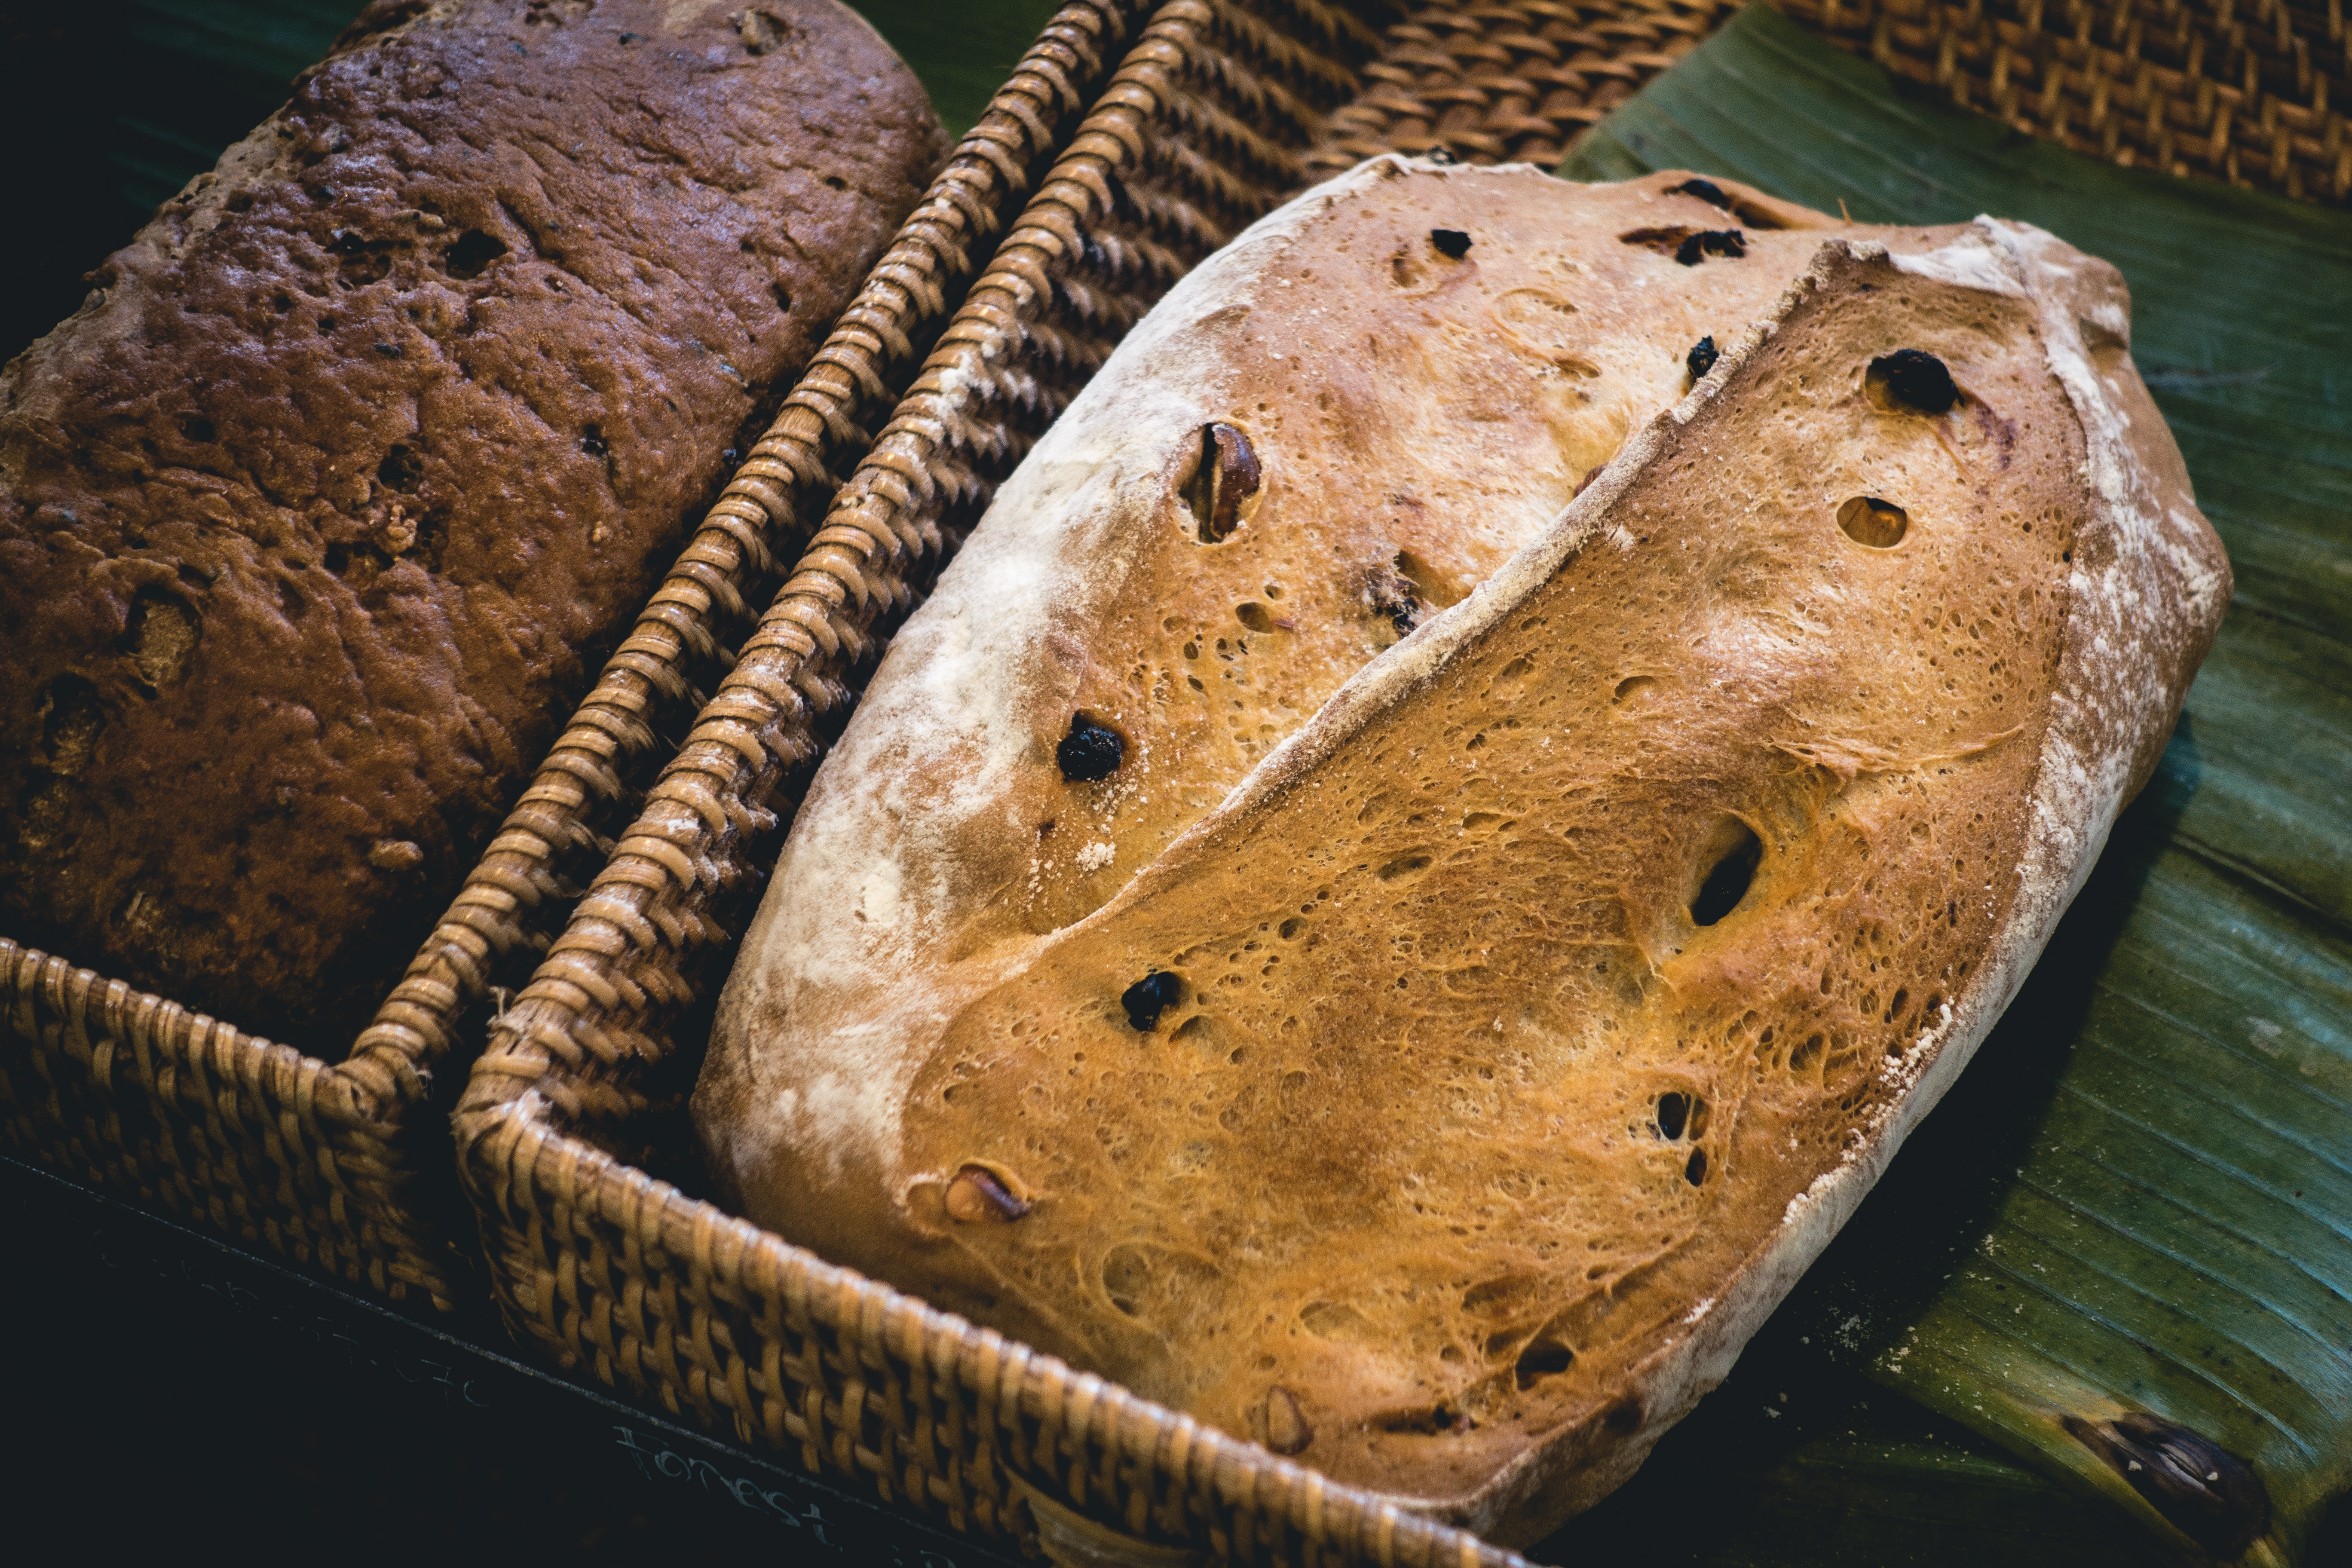
soda bread, bread, sourdough, loaf, damper, stollen, food, cuisine, biga, Lardy cake, baked goods, vegetarian food, dish, gluten, hard dough bread, rye bread